Arches of the foot

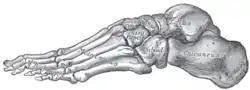
Skeleton of foot. Lateral aspect.

Two notable features of this arch are its solidity and its slight elevation. Two strong ligaments, the long plantar and the plantar calcaneocuboid, together with the extensor tendons and the short muscles of the little toe, preserve its integrity.